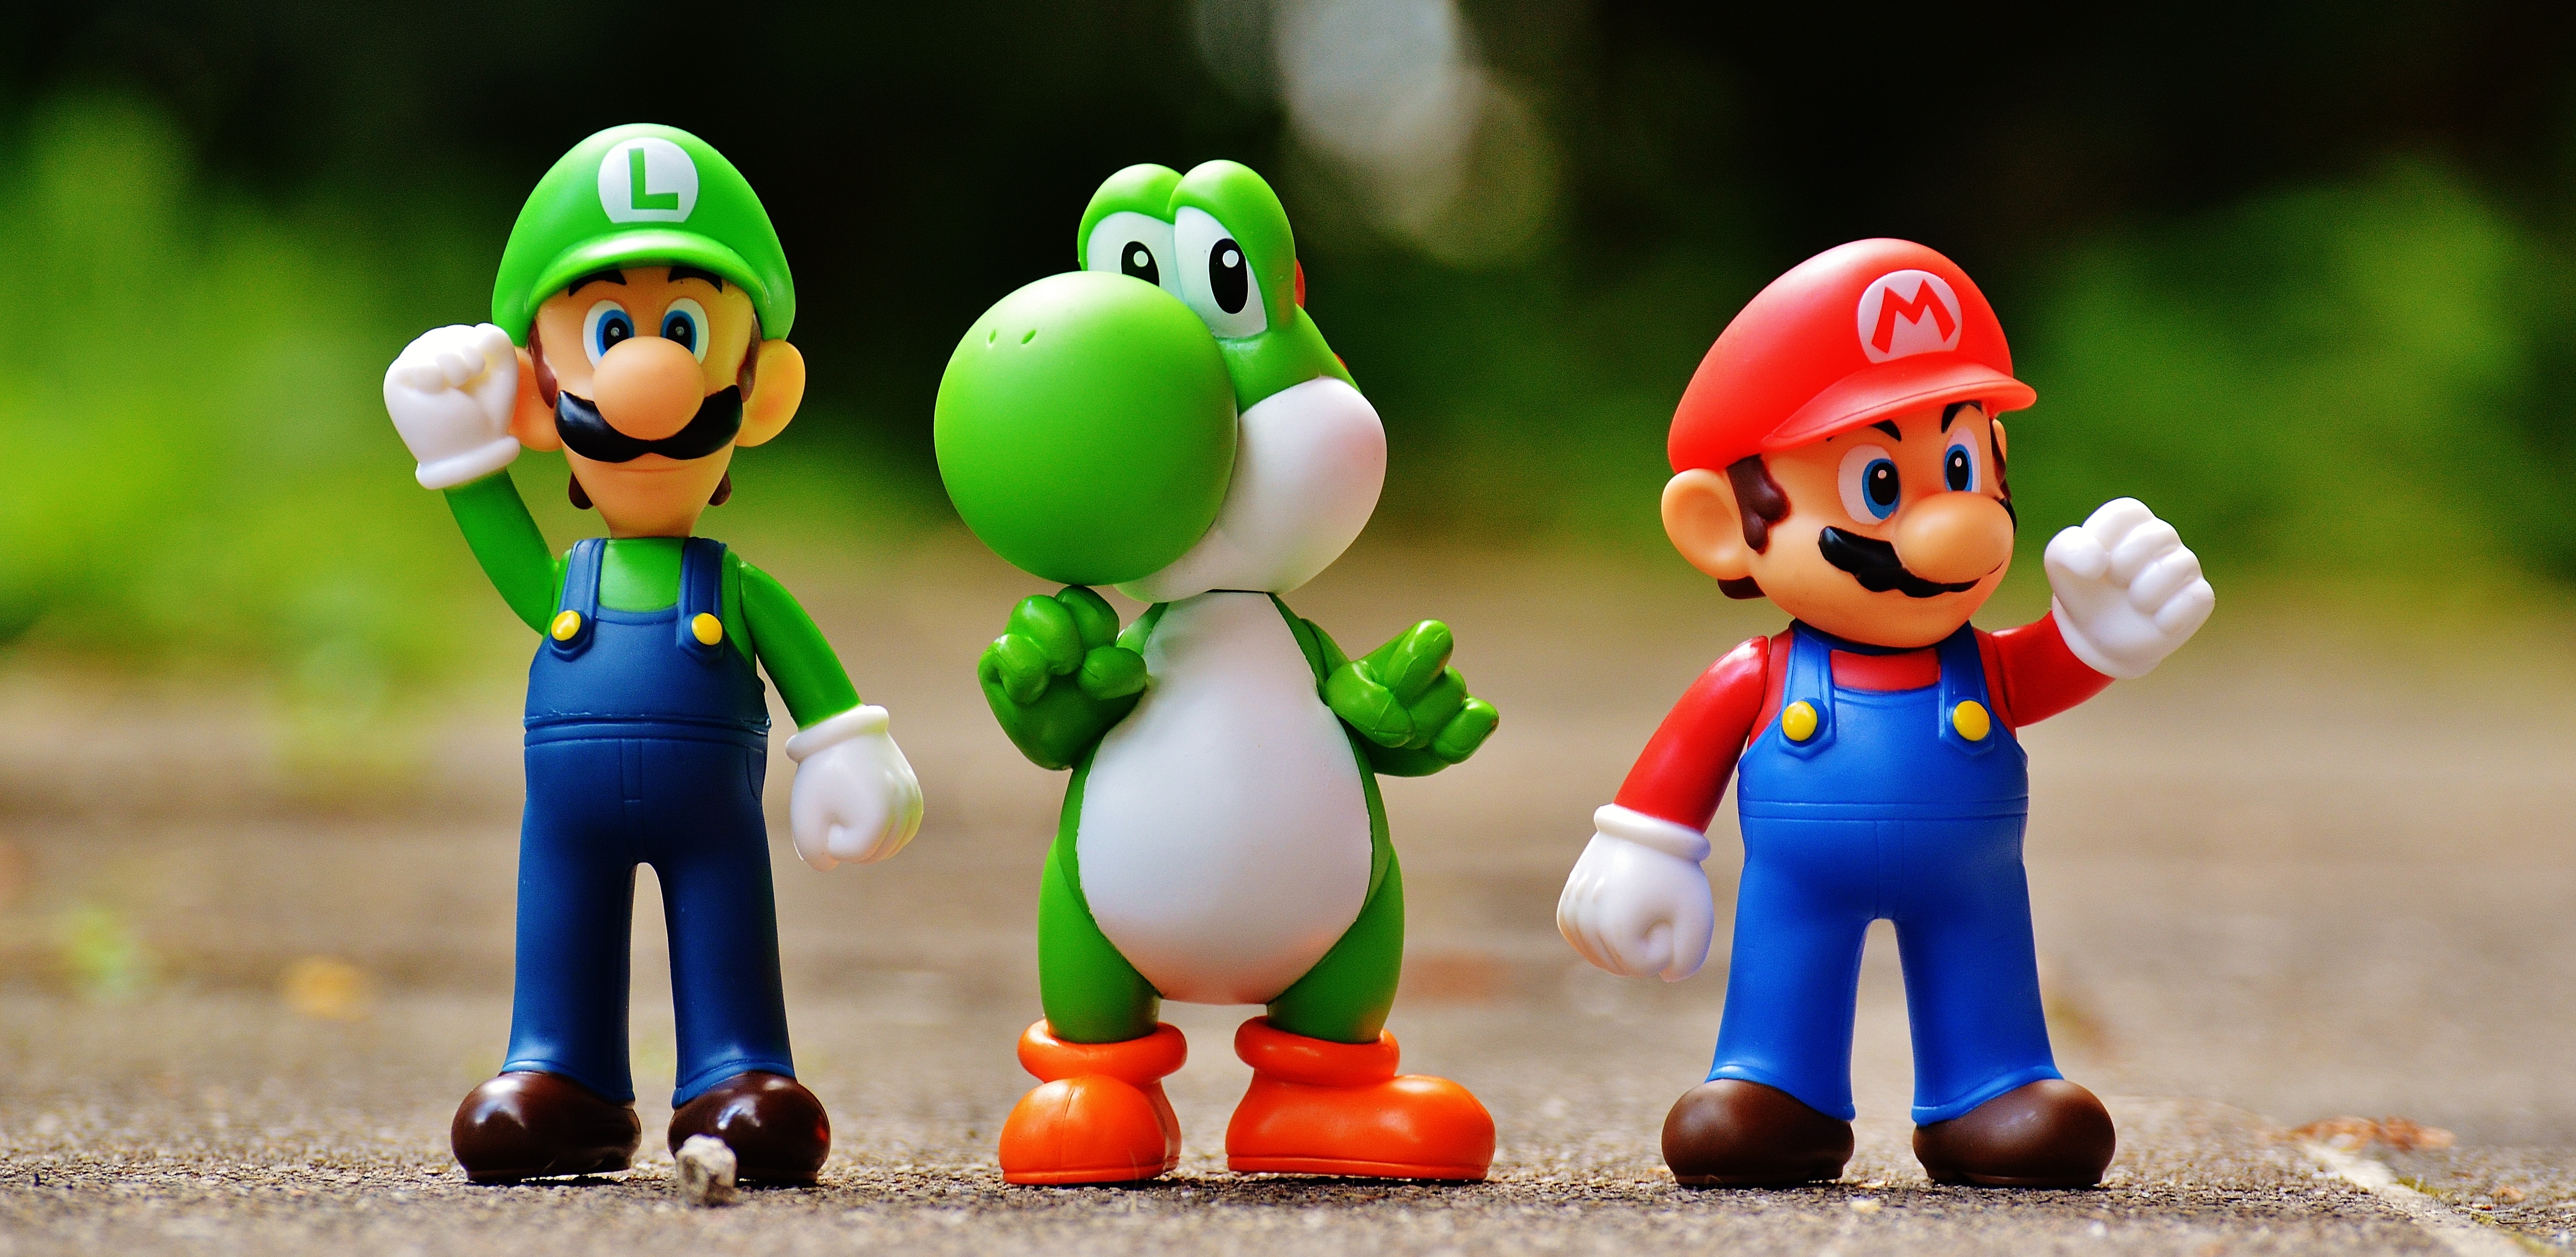
video game, play, retro, cute, child, colorful, toy, children, video, happy, figurine, toys, funny, super, classic, figures, character, nintendo, cartoon, mario, stuffed toy, game console, computer game, super mario bros, luigi, marios brother luigi, mushroom kingdom, nintendo entertainment system, nes, arcade game, super mario, yoschi